Henry Ockershausen House

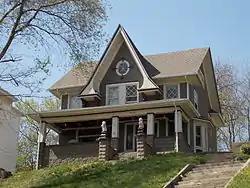

The Henry Ockershausen House is a historic building located in a residential-light industrial neighborhood on the east side of Davenport, Iowa, United States. It has been listed on the National Register of Historic Places since 1984.